Jacob

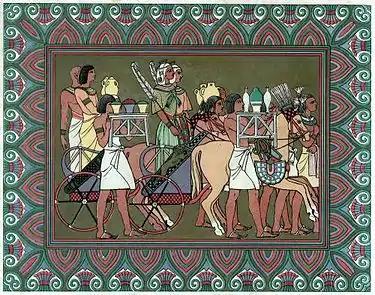
Jacob's funeral procession

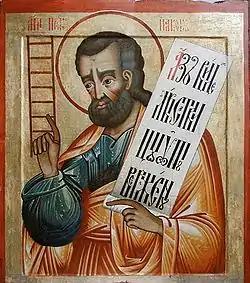
Russian Orthodox Icon of St. Jacob, 18th century (Iconostasis) of Kizhi monastery, Russia

Israel (Jacob) was 147 years old when he called to his favorite son Joseph and pleaded that he not be buried in Egypt. Rather, he requested to be carried to the land of Canaan to be buried with his forefathers. Joseph swore to do as his father asked of him. Not too long afterward, Israel had fallen ill, losing much of his vision. When Joseph came to visit his father, he brought with him his two sons, Ephraim and Manasseh. Israel declared that they would be heirs to the inheritance of the house of Israel, as if they were his own children, just as Reuben and Simeon were. Then Israel laid his right hand on the younger Ephraim's head and his left hand on the eldest Manasseh's head and blessed Joseph. However, Joseph was displeased that his father's right hand was not on the head of his firstborn, so he switched his father's hands. But Israel refused saying, "but truly his younger brother shall be greater than he." A declaration he made, just as Israel himself was to his firstborn brother Esau. Then Israel called all of his sons in and prophesied their blessings or curses to all twelve of them in order of their ages.